Summers–Longley Building

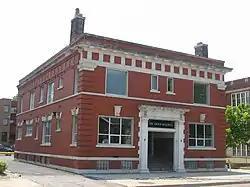
Summers–Longley House-Building, July 2012

Summers–Longley Building, also known as the Grace Building, is a historic double house located at South Bend, St. Joseph County, Indiana. It was built in 1910, and is a two-story, Classical Revival red brick building with limestone trim. It features a recessed central entrance. The building was originally built as a double house, but has been converted to commercial uses.